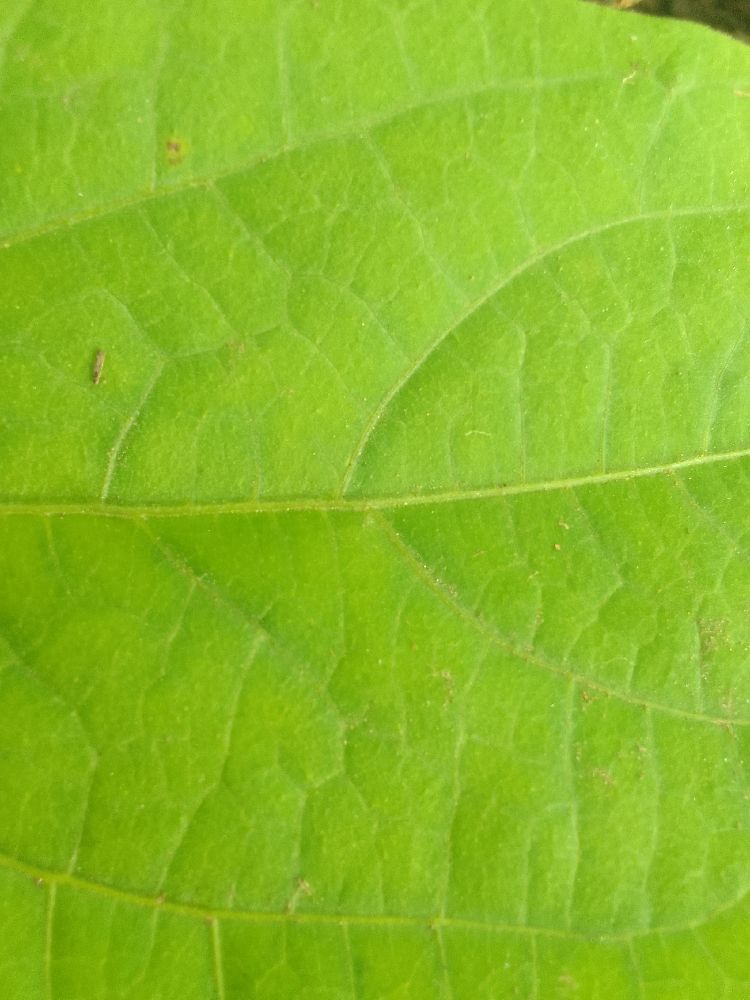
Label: healthy